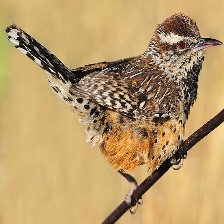
Species: CACTUS WREN
Scientific name: CAMPYLORHYNCHUS BRUNNEICAPILLUS